Shawn Mendes

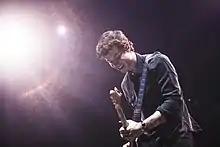
Mendes in 2017

On January 21, 2016, Mendes made his acting debut on The CW's "The 100" third-season premiere. He later announced his second world tour as a headliner, the Shawn Mendes World Tour, which started in March 2016 and sold out 38 shows in North America and Europe within minutes.